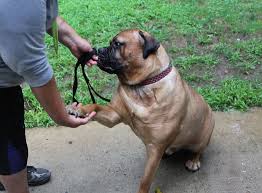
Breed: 231-n000077-bull_mastiff